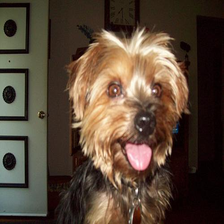
Species: dog
Breed: yorkshire terrier